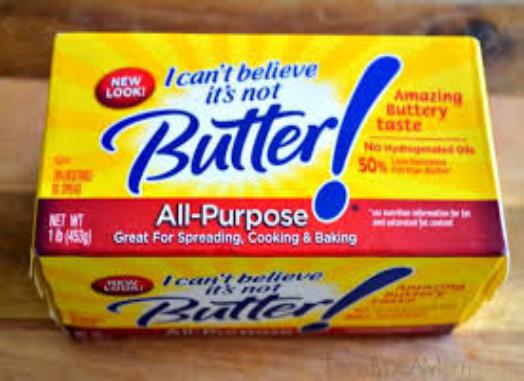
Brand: I Can't Believe It's Not Butter
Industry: Food